Magdalene Sibylle of Saxony

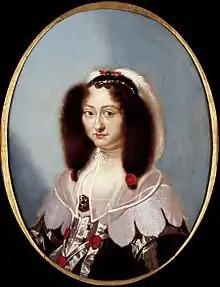
Portrait by Karel van Mander III, 1642

Magdalene Sibylle of Saxony (23 December 1617 – 6 January 1668), in Denmark known as Magdalena Sibylla, was the Princess of Denmark and Norway from 1634 to 1647 as the wife of Prince-Elect Christian of Denmark, and the Duchess consort of Saxe-Altenburg as the wife of Frederick Wilhelm II, Duke of Saxe-Altenburg.